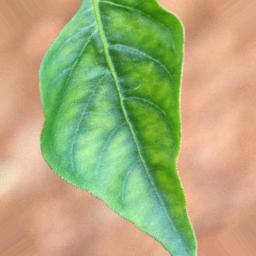
Label: healthy